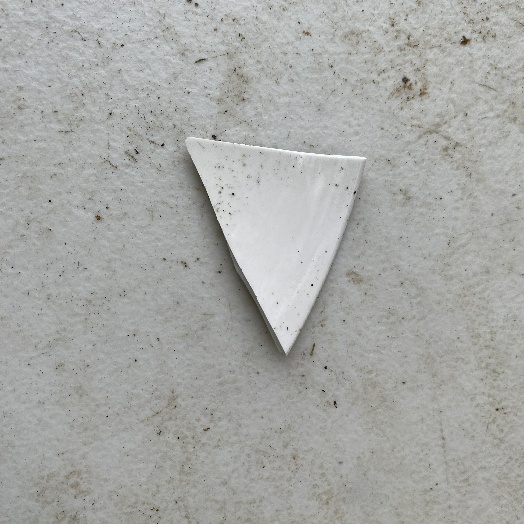
Label: Miscellaneous Trash